2025 Copa América of Beach Soccer

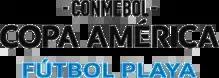

The 2025 Copa América of Beach Soccer (known natively in Spanish as the "Copa América de Futbol Playa") was the fifth edition of the Copa América of Beach Soccer, the international beach soccer competition organised by CONMEBOL for the men's national teams of South America. It was held at Cavancha Beach in Iquique, Chile between 22 February and 2 March 2025.